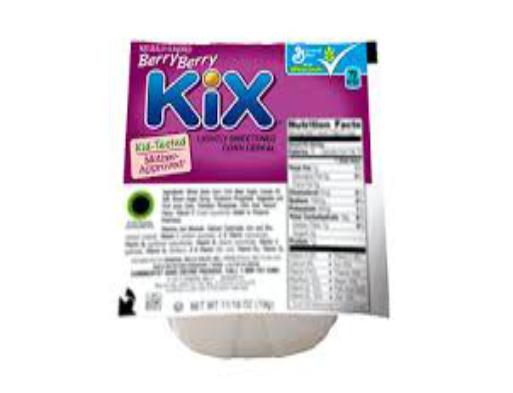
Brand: Berry Berry Kix
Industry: Food